Berwyn, Illinois

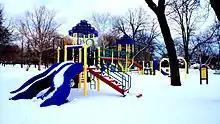
Proksa Park in the winter

The Berwyn Police Department has six main divisions: Administrative, Investigative, Patrol, K-9 Unit, Communications, Records, and Parking. The Berwyn Police Station is located at 6401 W. 31st Street.